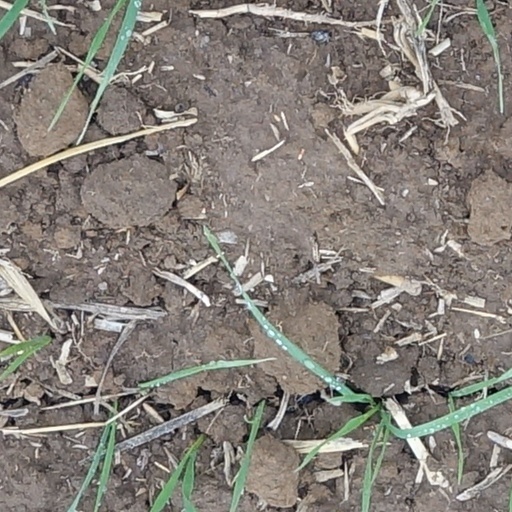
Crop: wheat